Løkken Verk

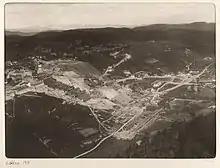
View of Løkken Verk (c. 1910)

Løkken Verk was originally populated when the Løkken Mine started mining for copper in 1654. The name comes from a farm at the place. The ore findings at Løkken Verk were originally about , and was the largest resource of copper sulfide in Norway. There was mining at Løkken from 1654 until 1987. Prior to 1845, the target was copper that was smelted, but in 1851 the mine transferred into mining pyrites that were exported, primarily as raw material for sulfuric acid. From 1931 until 1962, sulfur and copper were produced at Orkla Metal in Thamshavn. The history of the mining is preserved at Orkla Industrial Museum at Løkken Verk.